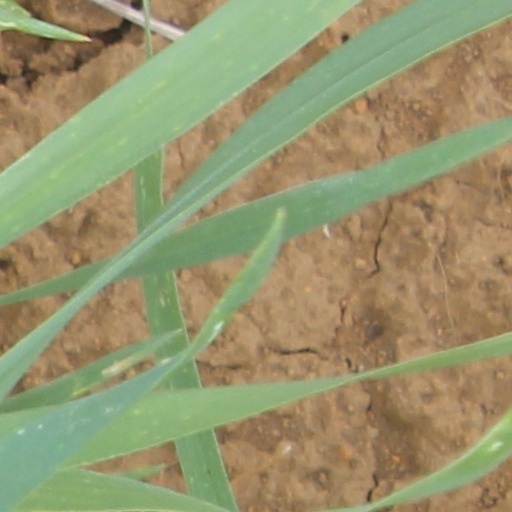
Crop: wheat